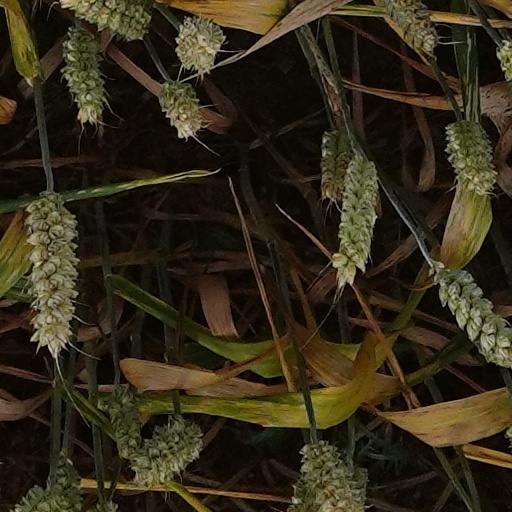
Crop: wheat